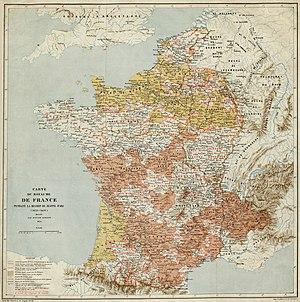
Carte du royaume de France pendant la mission de Jeanne d'Arc 1429-1430. Carte dressée par l'archiviste et historien Auguste Longnon.
Jeanne d'Arc, née vers 1412 à Domrémy, village du duché de Bar, et morte sur le bûcher le 30 mai 1431 à Rouen, capitale du duché de Normandie alors possession anglaise, est une héroïne de l'histoire de France, chef de guerre et sainte de l'Église catholique, surnommée depuis le XVIᵉ siècle « la Pucelle d'Orléans ».